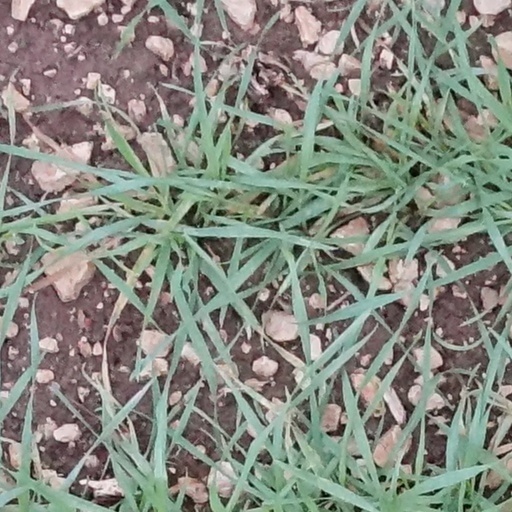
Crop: wheat